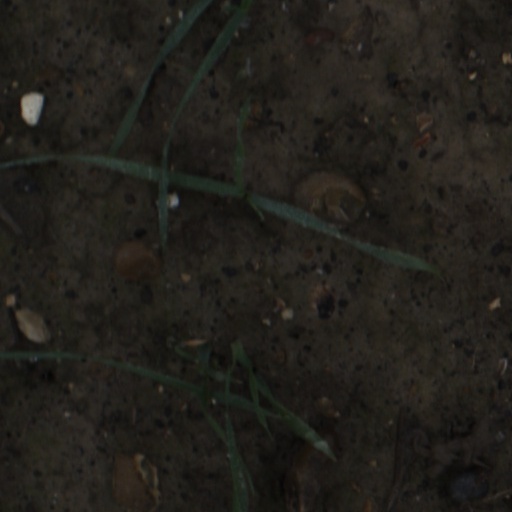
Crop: wheat